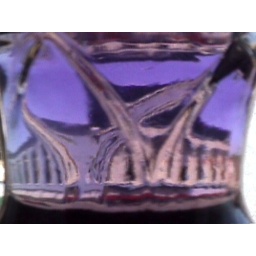
bottles in window 6